United States Air Forces in Europe – Air Forces Africa

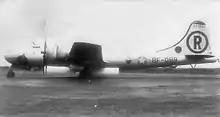
Bell-Atlanta B-29-60-BA Superfortress, AF Ser. No. 44-84088, assigned to the 718th Bomb Squadron (28th BW) at RAF Scampton, 1948

Strategic Air Command reassessed its B-29 forward deployments after the Berlin crisis arose. After initial forward deployments to Goose Bay Air Base in Newfoundland, and consideration of basing the bombers in Germany, it was decided to send them to RAF bases in Britain where they would be less vulnerable. The 28th and 307th Bombardment Groups were deployed to the newly activated station at RAF Marham.